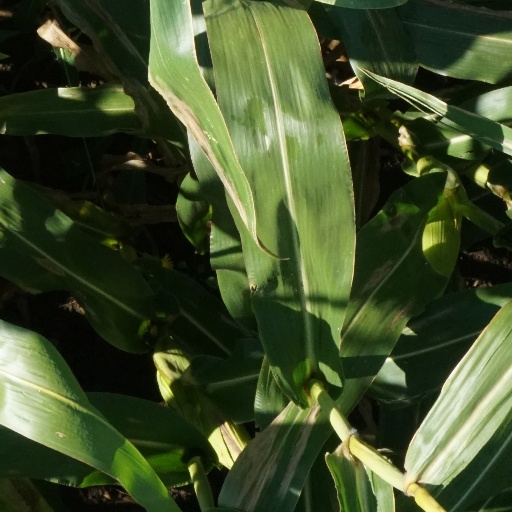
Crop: maize; corn